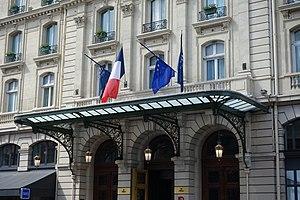
Le Hilton Opéra de Paris est un hôtel de luxe appartenant au groupe Hilton. Il se trouve au 108, rue Saint-Lazare dans le quartier de l'Europe du 8ᵉ arrondissement de Paris.